Exercise Vigilant Eagle

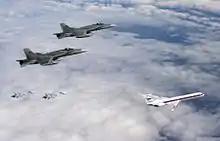
CF-18s of the Royal Canadian Air Force and Su-27s of the Russian Air Force escort a simulated hijacked aircraft during Vigilant Eagle 2013.

Vigilant Eagle 2012 was a command post exercise (CPX) held in 2012 that, for the first time, did not include live-flying aircraft, instead using computer simulations.